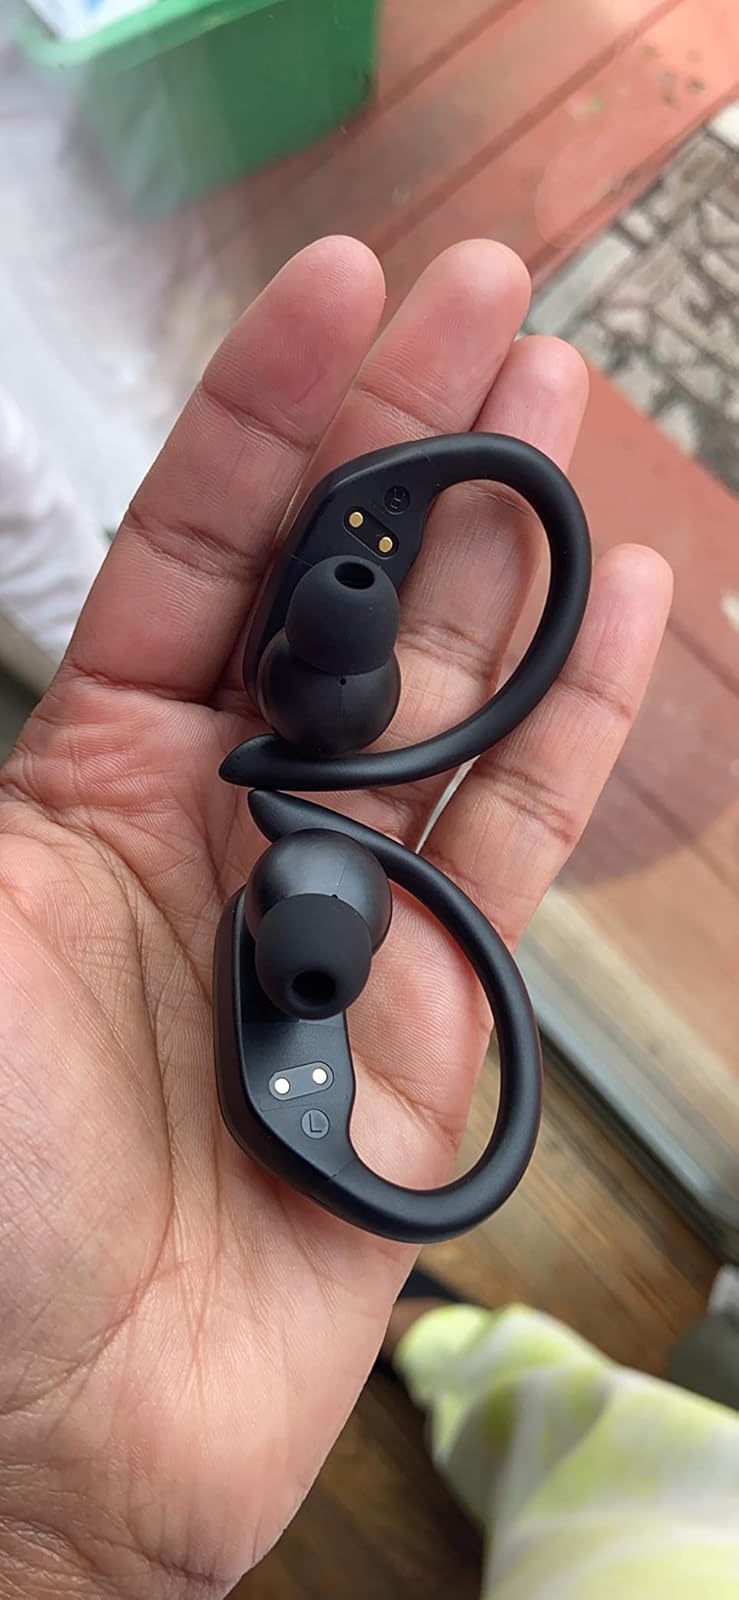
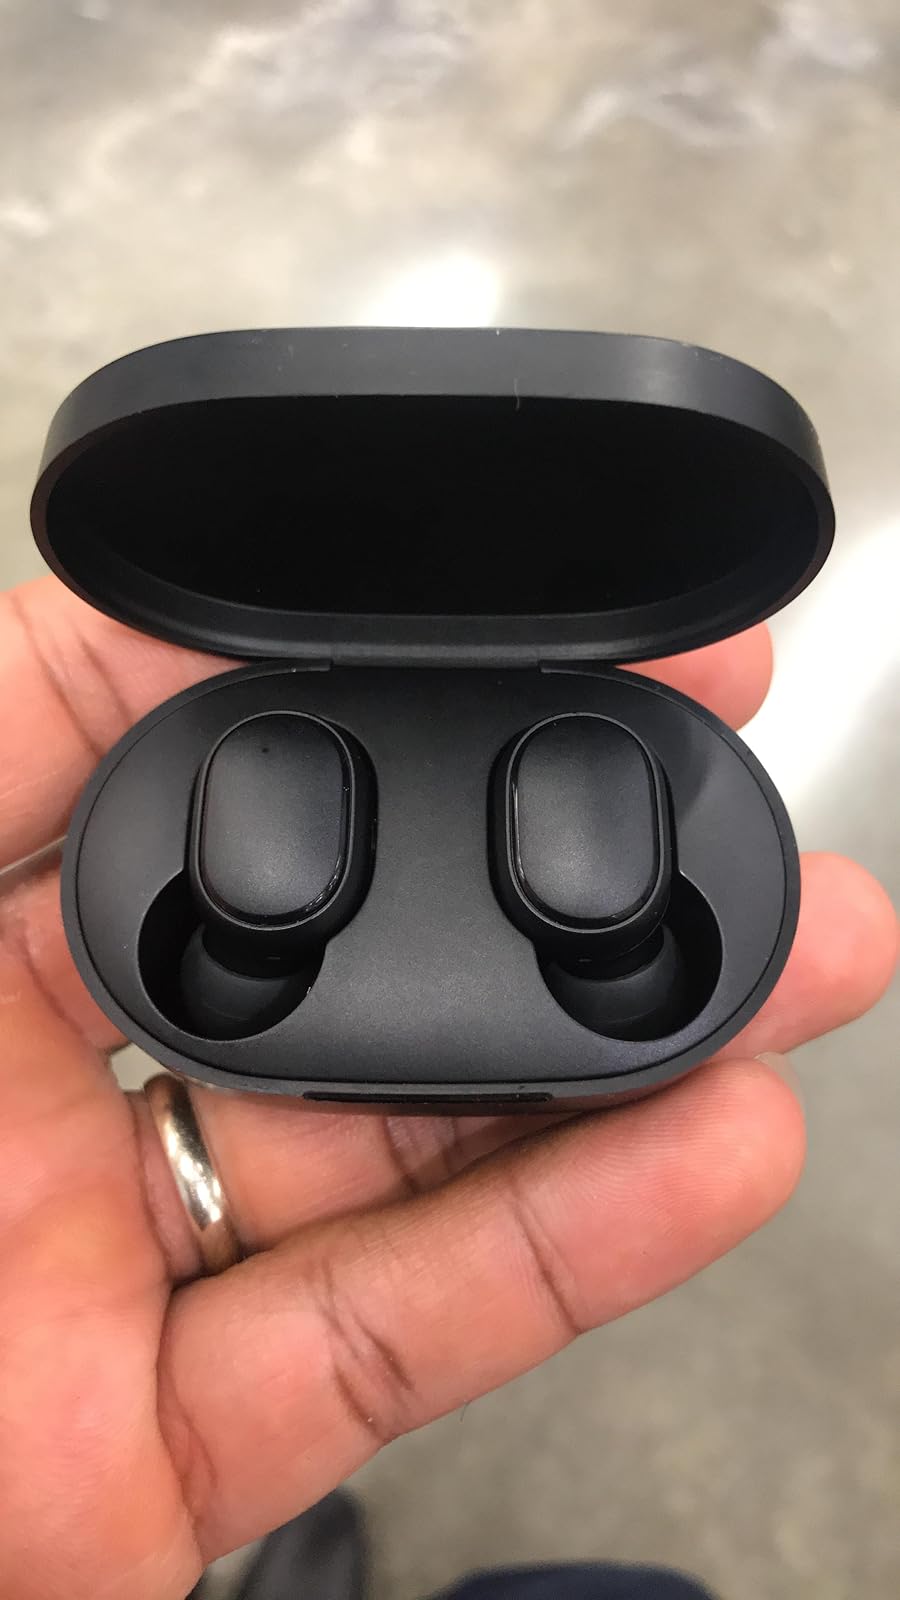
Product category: earbuds
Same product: no